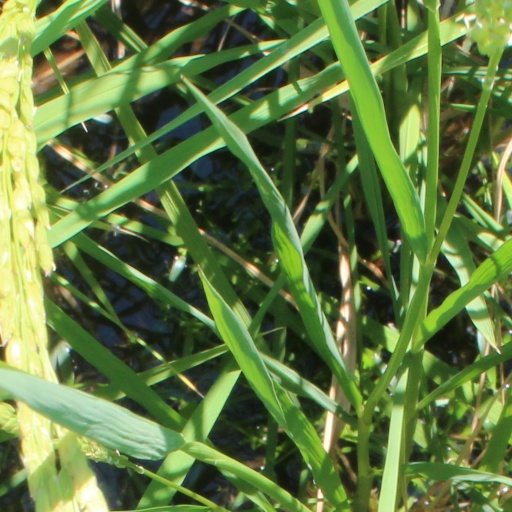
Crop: rice